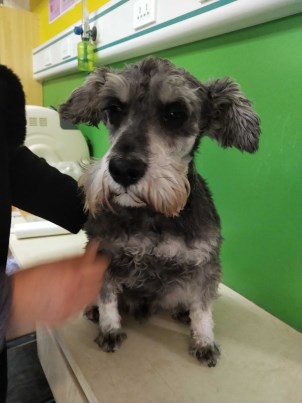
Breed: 2342-n000102-miniature_schnauzer